Uri Giné

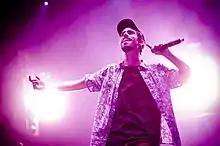
Uri Giné performing with Bongo Botrako at Viña Rock Festival 2014.

The band's second studio album, "Revoltosa", was released on November 12, 2012. Giné and his bandmates embarked on an extensive tour that took them to eleven European countries, reaching particular success in the Netherlands, where they played at major festivals such as Lowlands 2014, Parkpop 2015 and Zwarte Cross 2015.